Jyotibacha Navas

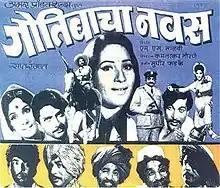
Theatrical release poster

Jyotibacha Navas is a Marathi movie released on 15 April 1975. Produced by M.S. Salvi jyotibacha Navas Directed by Kamlakar Torne. it stars Suryakant, Vikram Gokhale, Madhukar Toradmal, Padma Chavan and Asha Kale.